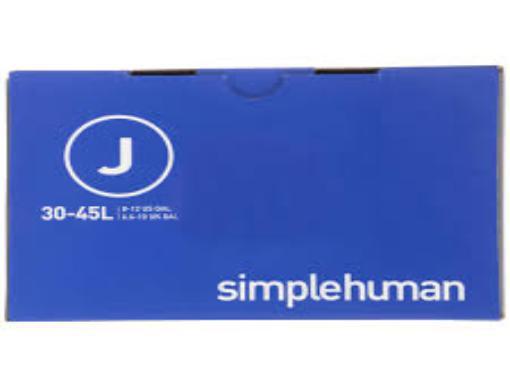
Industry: Necessities